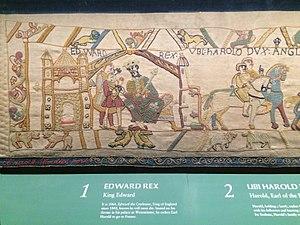
La tapisserie de Bayeux, aussi connue sous le nom de « tapisserie de la reine Mathilde », et plus anciennement « Telle du Conquest » est une broderie du XIᵉ siècle inscrite depuis 2007 au registre Mémoire du monde par l'UNESCO.